Diego Cervero

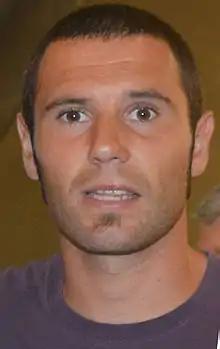
Cervero in 2015

Diego Cervero Otero (born 13 August 1983) is a Spanish former footballer who played as a centre-forward.